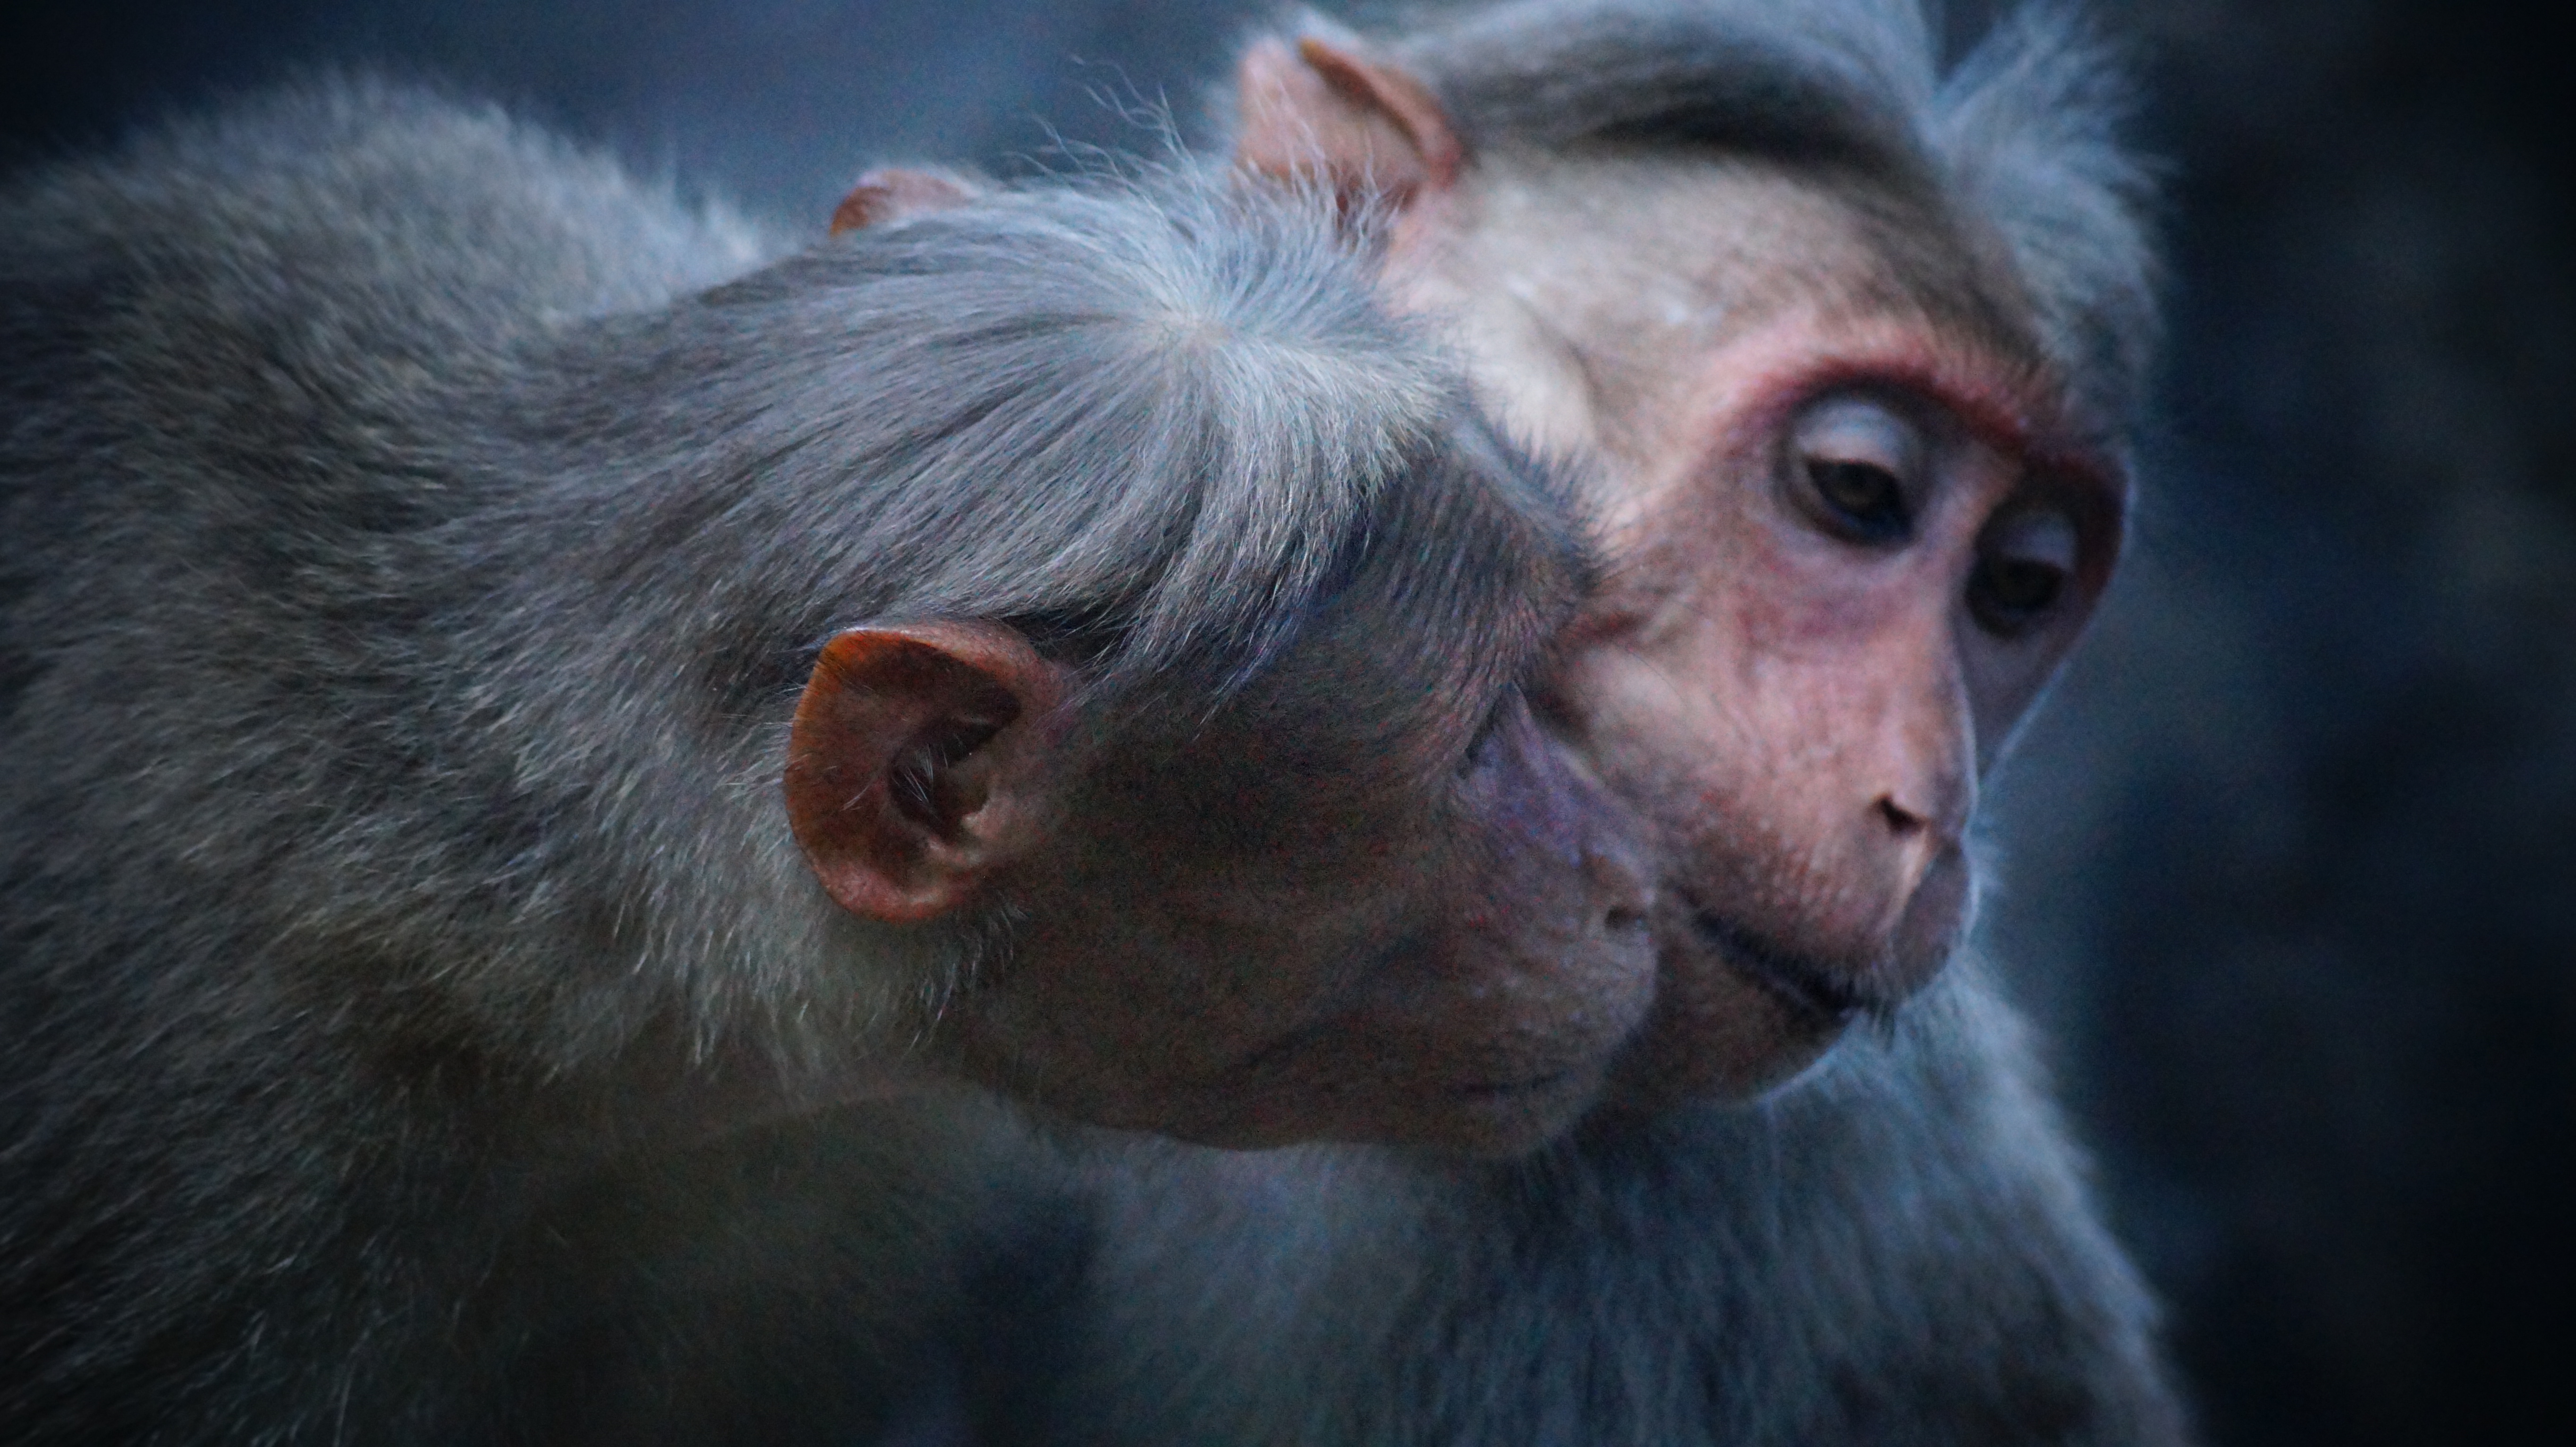
hair, animal, wildlife, fur, mammal, companionship, fauna, primate, chimpanzee, close up, ears, hairy, skin, vertebrate, monkeys, macaque, old world monkey, common chimpanzee